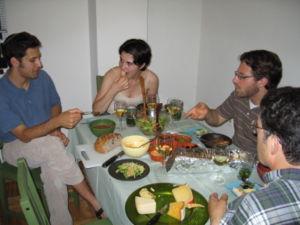
Un repas est un ensemble de nourriture composée de divers mets et de boisson que l'on absorbe à des heures précises de la journée. Par extension, le repas est une action spécifique, consacrée à l'alimentation, qui entre dans le cycle des activités journalières. Il est souvent perçu comme un acte naturel car il répond à la satisfaction de besoins physiologiques essentiels. D'un point de vue sociologique et anthropologique, le repas n'est pas uniquement pensé comme un moyen de se rassasier, mais aussi comme une manière ritualisée de produire et entretenir du lien social ; en témoigne la forte charge symbolique sociale, culturelle et/ou religieuse que contiennent les aliments dans les représentations humaines.